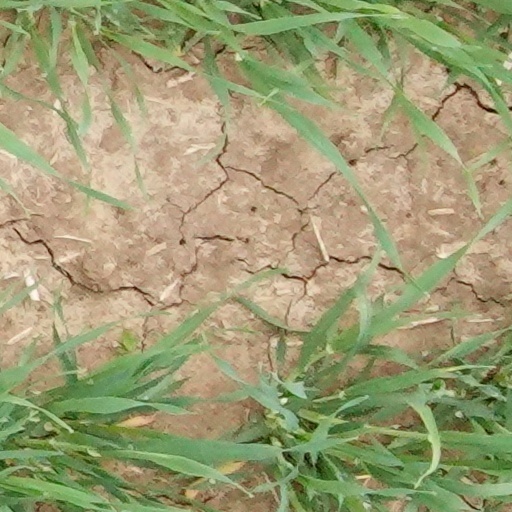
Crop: wheat